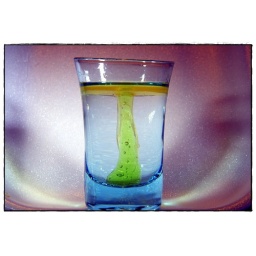
A bit of cleanser for the dishes in a little glass of water